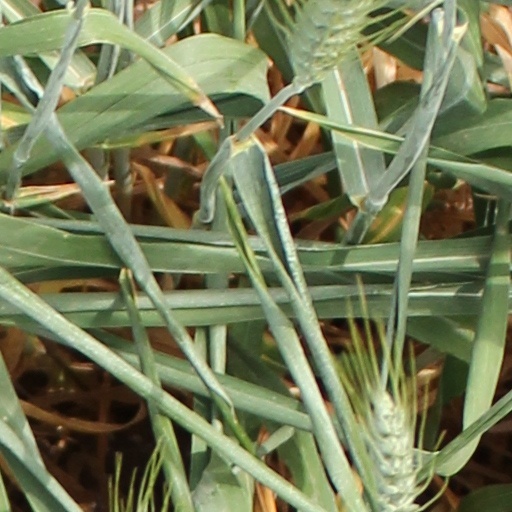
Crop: wheat